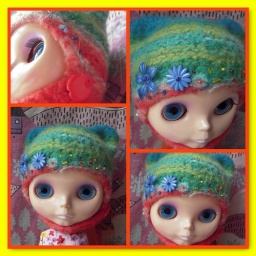
for Artfire. handfelted multicolour wool with a plastic apple shaped button. beading is accented by vintage blue plastic flowers.